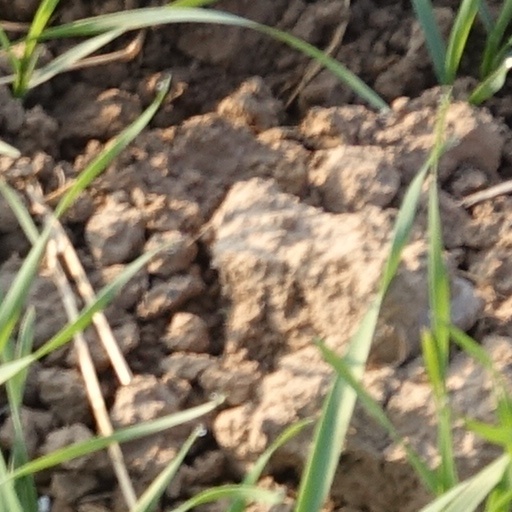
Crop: wheat